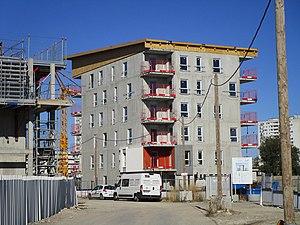
Immeuble de logements sociaux de 22 appartements en construction dans le quartier des Deux-Lions, à Tours
Les Deux-Lions ou 2 Lions est un quartier situé dans le sud de la ville de Tours, en France. Son développement est initié au début des années 1990 sous le dernier mandat de Jean Royer et est toujours en cours à la fin des années 2010. Il accueille au début surtout des établissements d'enseignement supérieur, Polytech'Tours et l'UFR de droit de l'Université de Tours, puis des divertissements et un important centre commercial en 2009. Les logements se développent progressivement, puis des zones sont destinées à l'implantation d'entreprises.